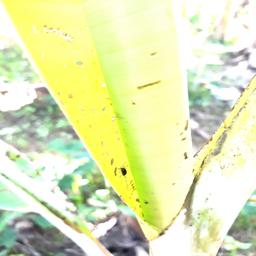
Label: BANANA APHIDS